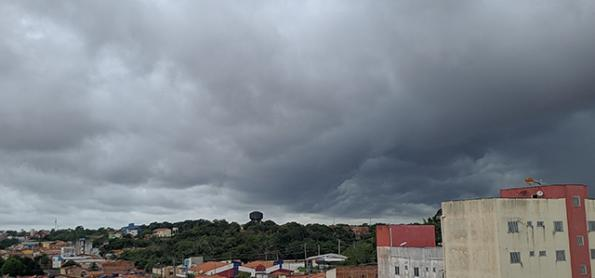
Fire: no
Smoke: no